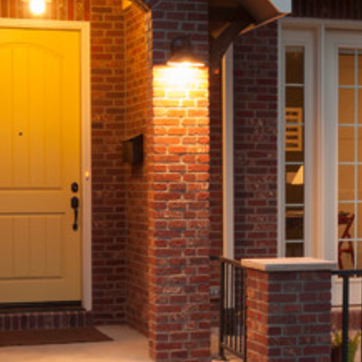
Material: brick